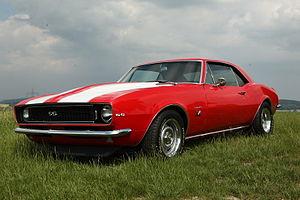
Pony car est une catégorie d'automobiles américaines lancée par la Ford Mustang en 1964, comme les Chevrolet Camaro, Dodge Challenger, Mercury Cougar, Plymouth Barracuda et Pontiac Firebird. « Pony » désigne un cheval de petite taille, comme c'est le cas du Mustang, à l'origine du nom de la célèbre automobile lancée par Ford.